Jean Dawson

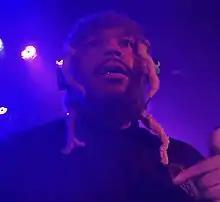
Dawson in November 2022

David Sanders (born December 22, 1995), better known by the stage name Jean Dawson, is a Mexican-American experimental pop musician. Since 2018, he has released four albums and over a dozen singles via his own record label P+, and toured across the US and Europe with artists including Brockhampton.